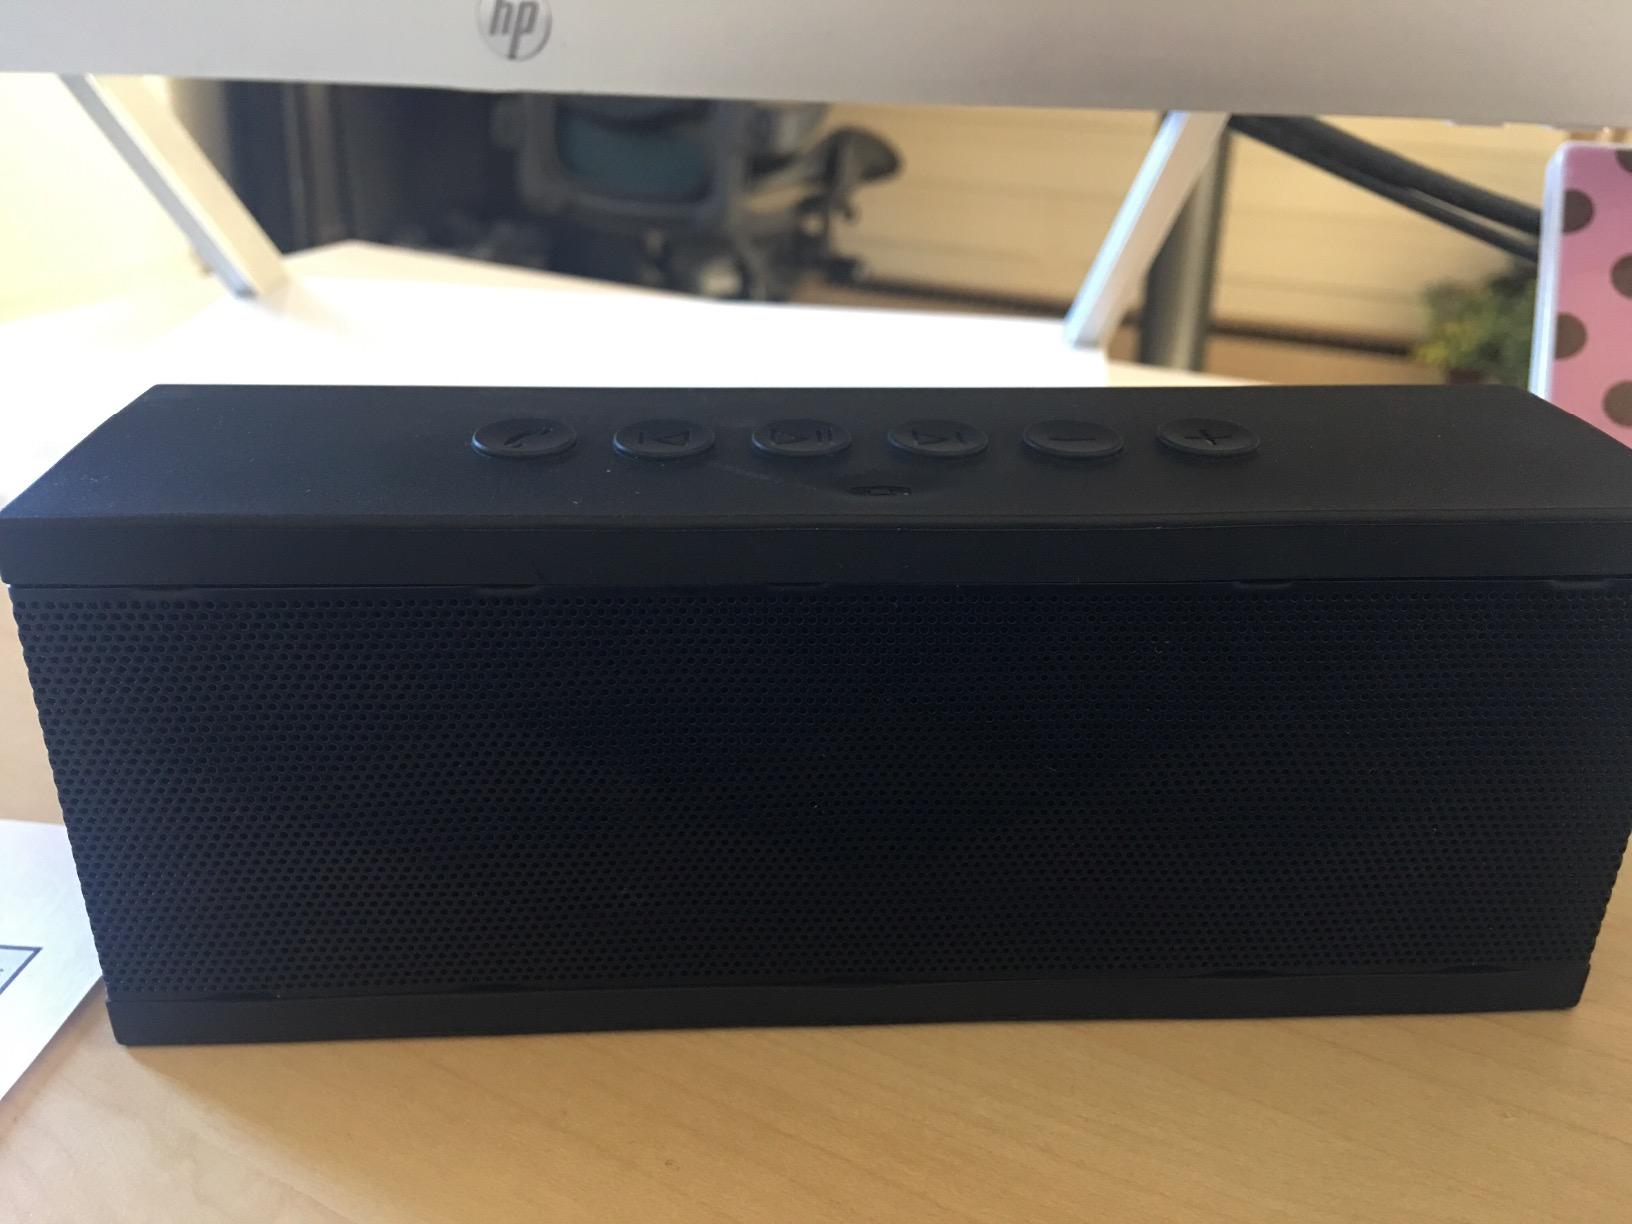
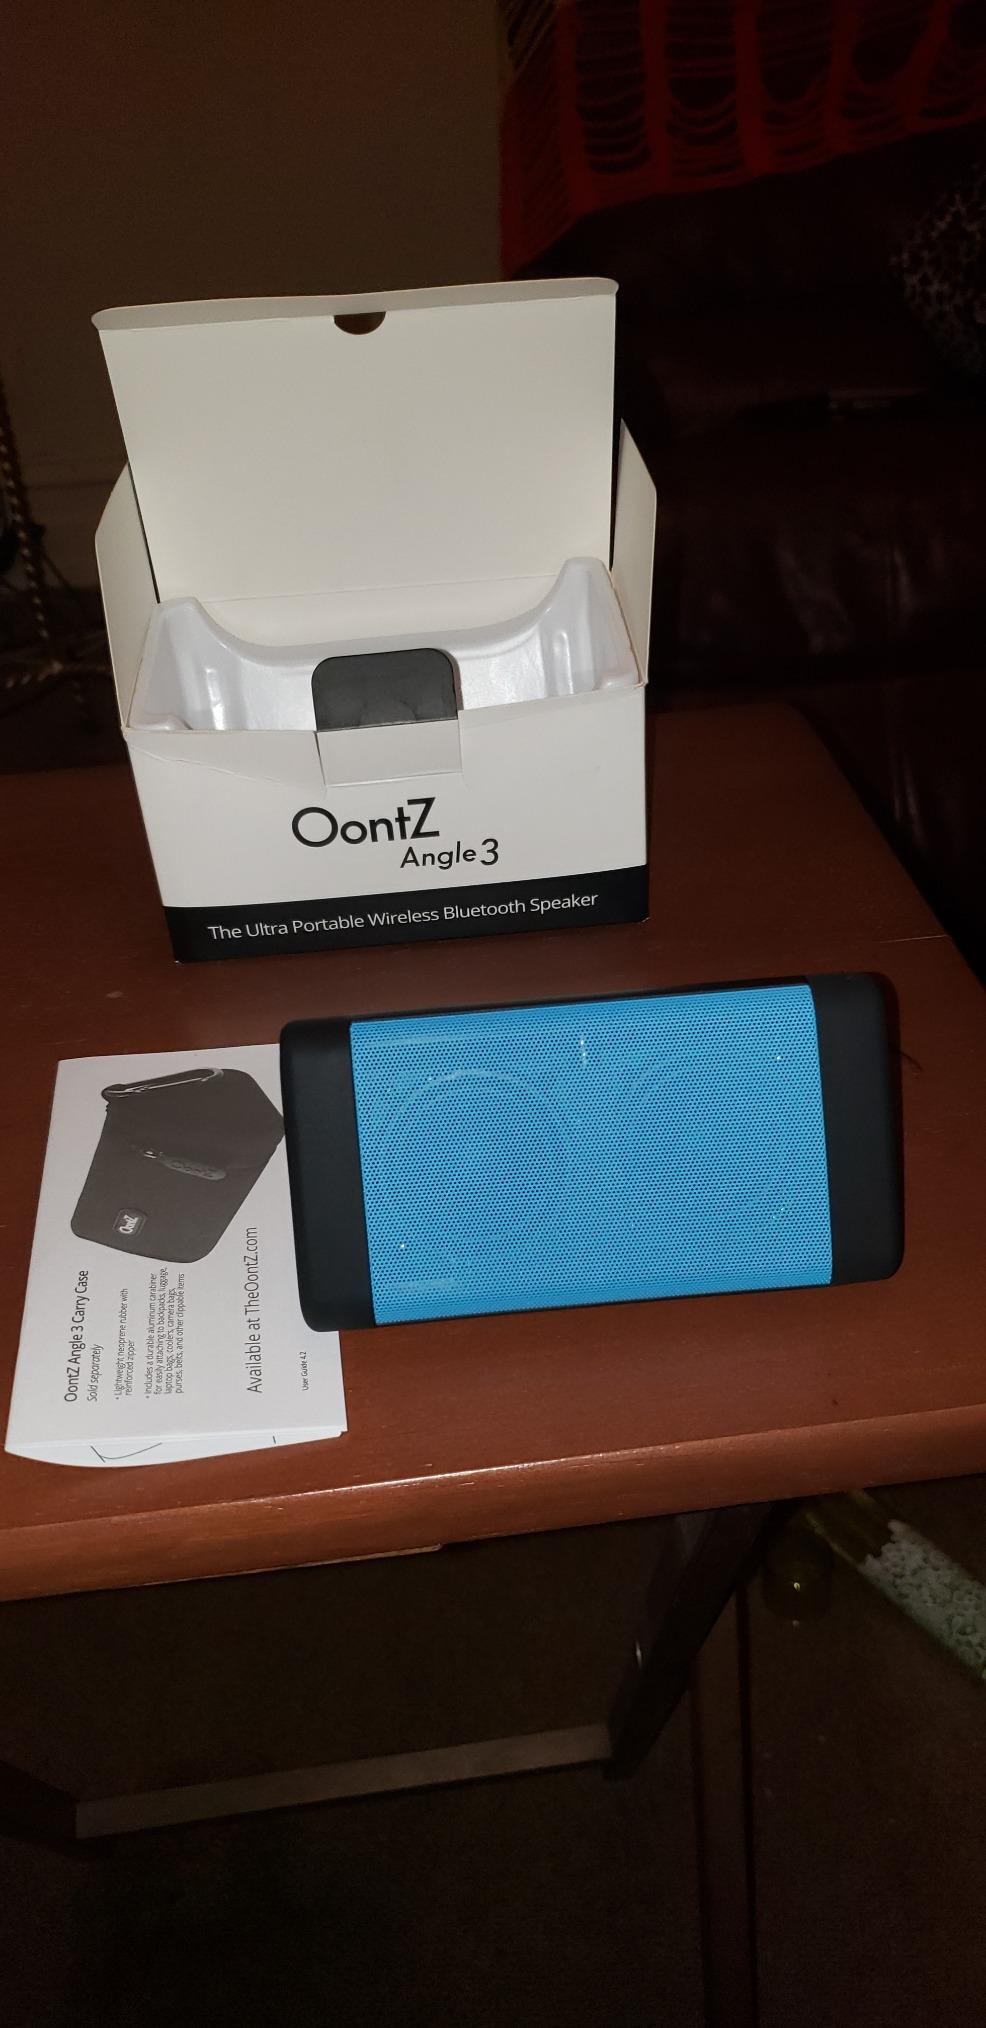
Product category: speaker
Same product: no